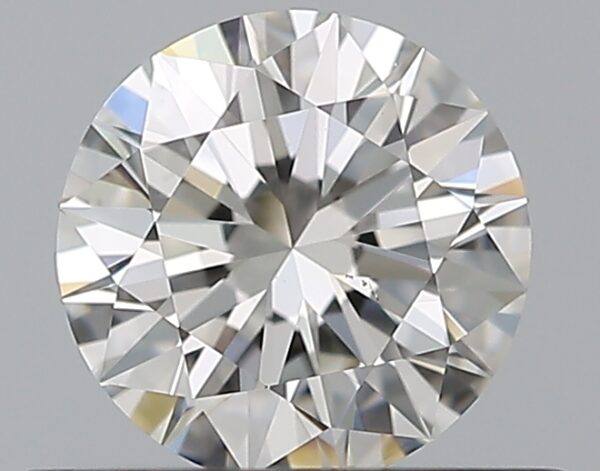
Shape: round
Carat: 0.5
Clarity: VS2
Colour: G
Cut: EX
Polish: EX
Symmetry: EX
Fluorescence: N
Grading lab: GIA
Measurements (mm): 5.11 x 5.13 x 3.12